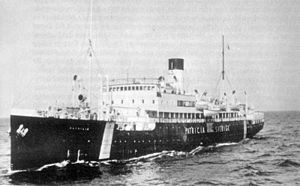
Psilanderaffæren / Baggrund / Indkøbet
Passagerfartøjet Patricia på vej til La Spezia i marts 1940. Redningsbådene er svunget ud over siden og er klar til umiddelbar brug.
Psilanderaffæren var en episode, der indtraf i Skálafjørður nær Tórshavn på Færøerne under 2. verdenskrig den 20. juni 1940, hvor de fire svenske destroyere HMS Psilander, HMS Puke, HMS Romulus og HMS Remus blev tilbageholdt af Royal Navy. På dette tidspunkt var Danmark besat af Tyskland og England havde besat Færøerne. Tilbageholdelsen fandt sted, da briterne frygtede, at Tysklands Kriegsmarine ville beslaglægge dem og tage dem i tysk tjeneste, når de forlod Nordsøen.